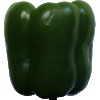
Label: green_pepper